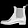
Label: Ankle boot